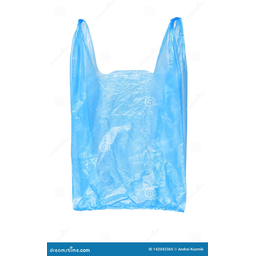
Label: plasticbags